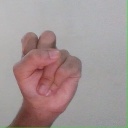
अक्षर: स